Brussels Protestant Church

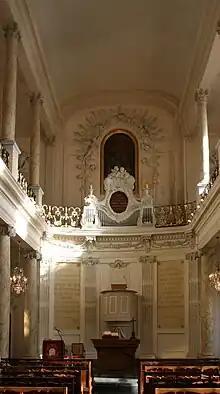
Protestant Church of Brussels, in the former Palace of Charles of Lorraine (1760), /

Brussels Protestant Church is a Brussels-based Protestant Christian congregation formally constituted in 1804 and whose roots go back to the Protestant Reformation of the 16th century.